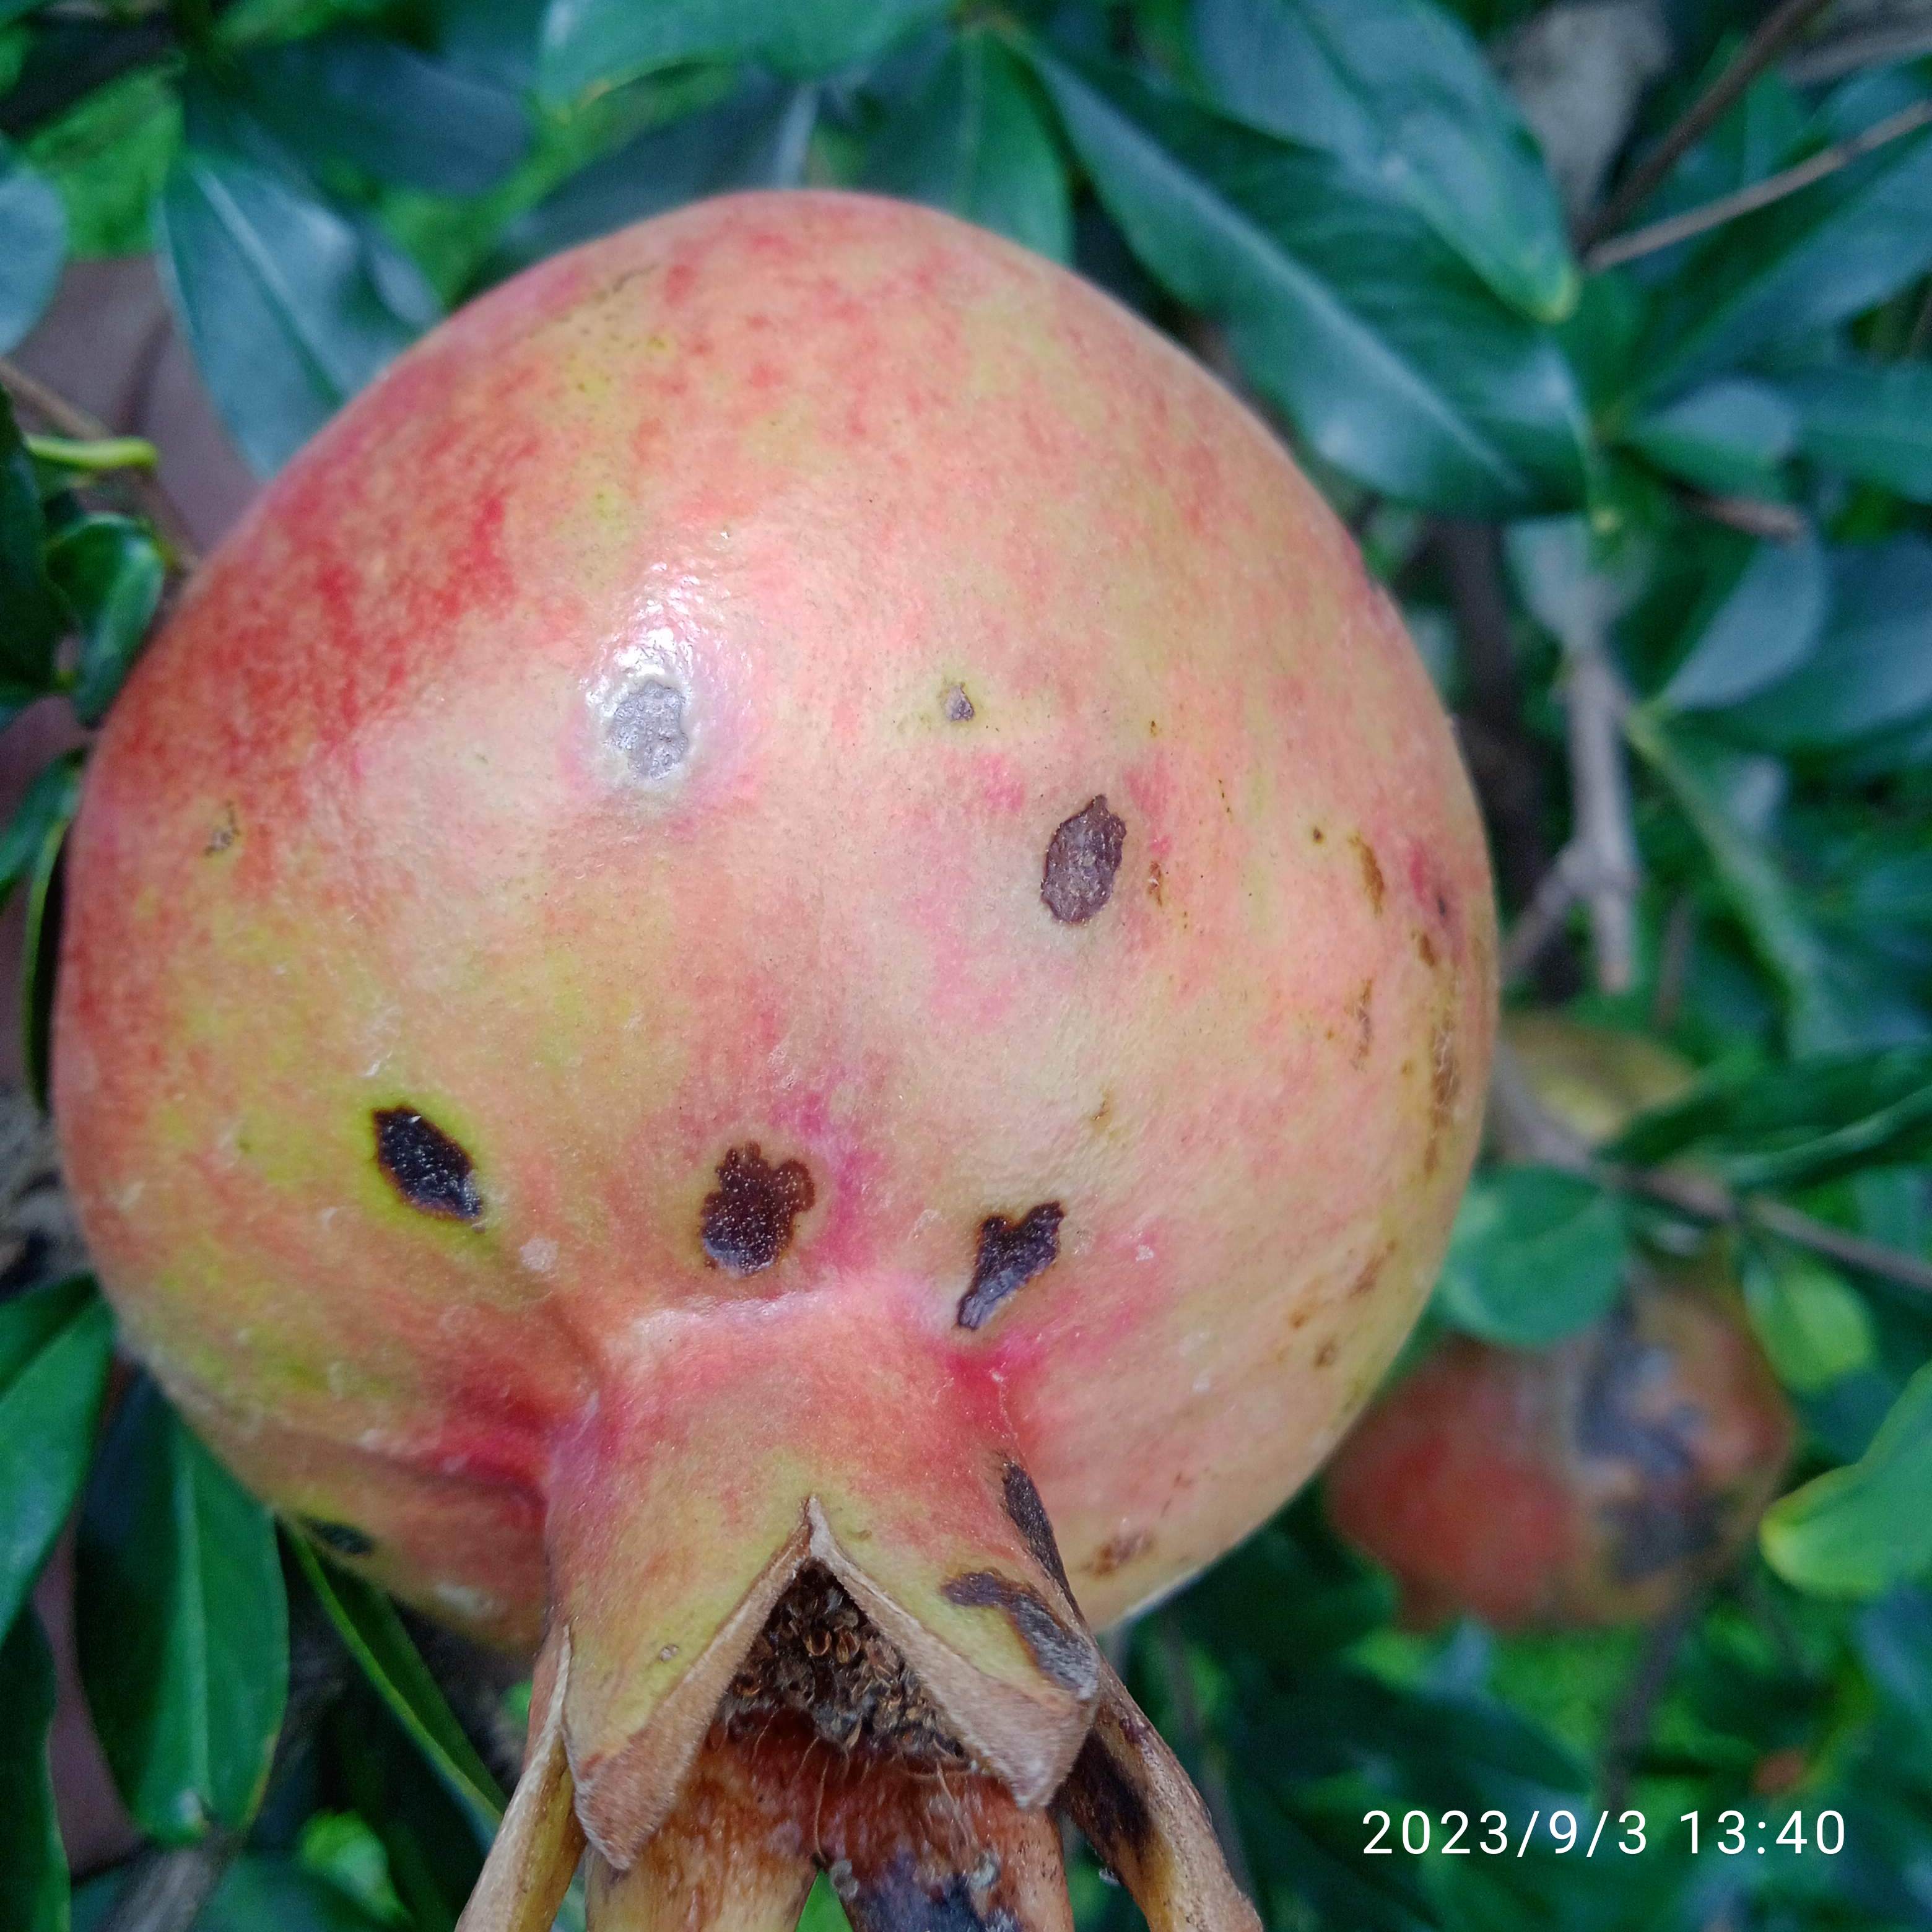
Label: Anthracnose